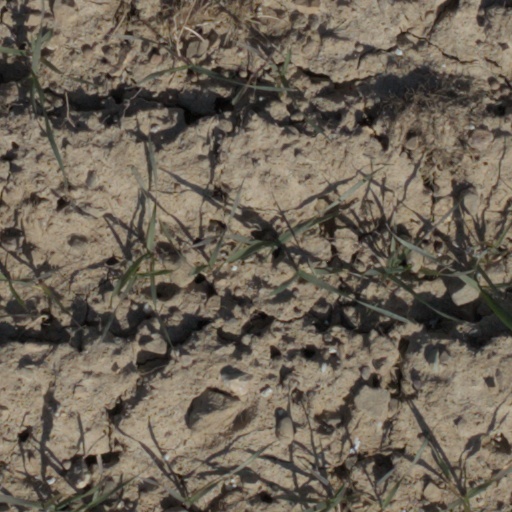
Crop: wheat